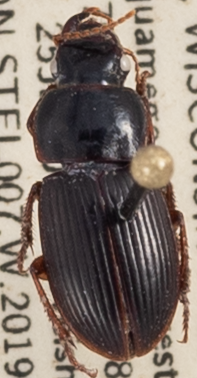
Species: Harpalus somnulentus
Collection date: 2019-06-25
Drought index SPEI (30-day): -0.084
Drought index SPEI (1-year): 1.28
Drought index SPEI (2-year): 1.084